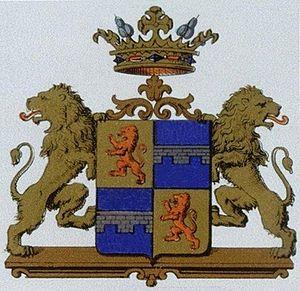
Blason de la Famille de Foucauld de Pontbriant. Devise: «